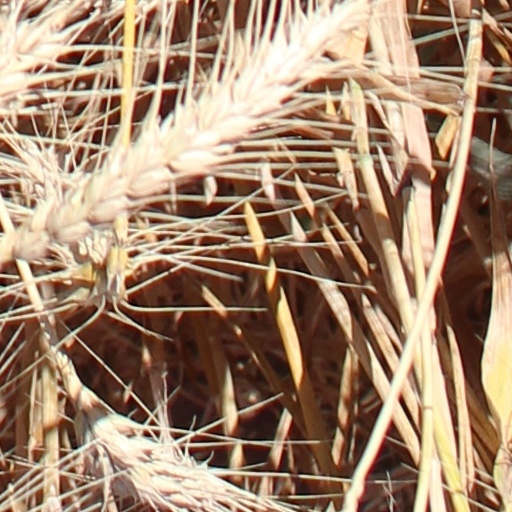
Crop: wheat